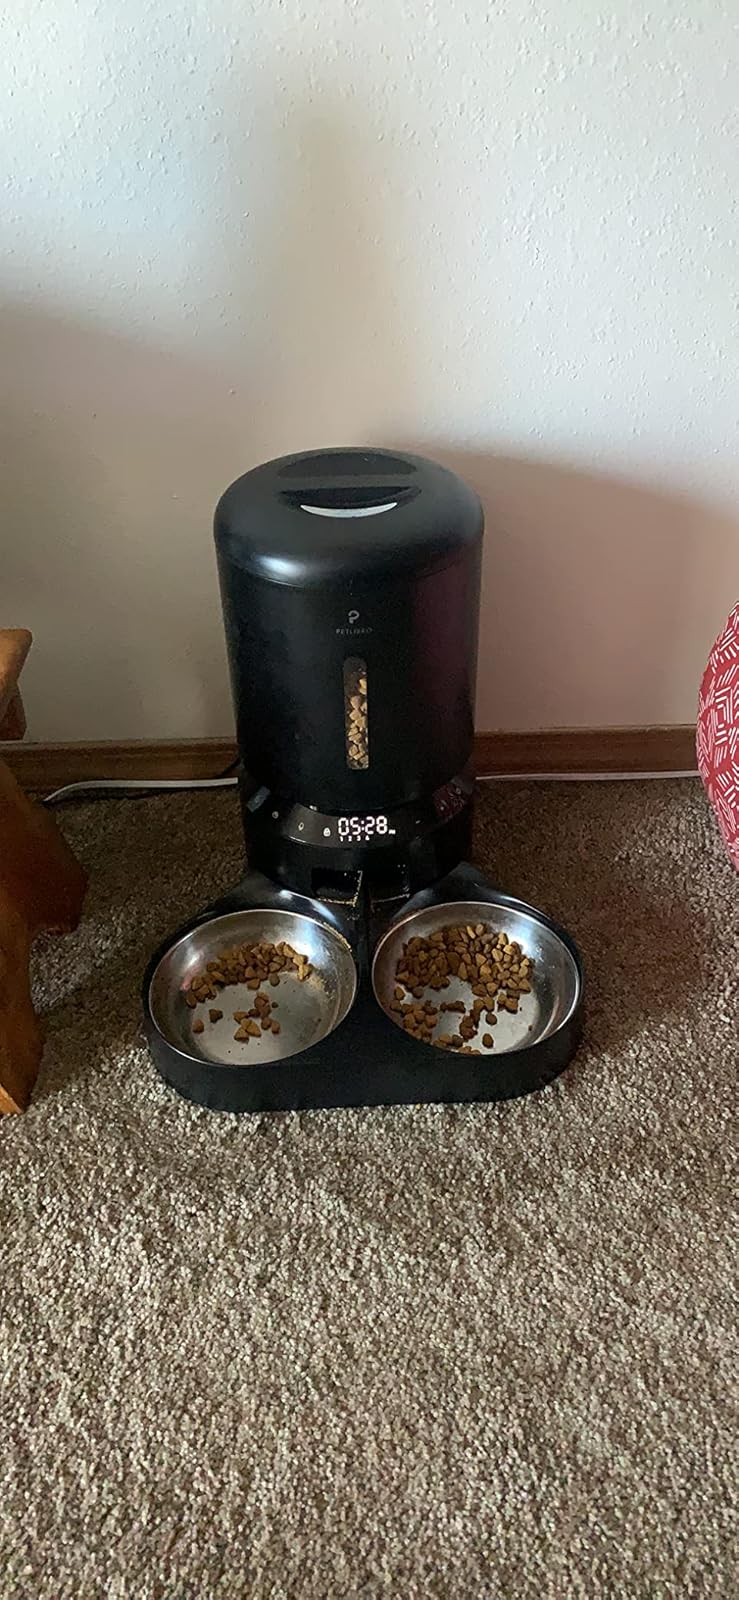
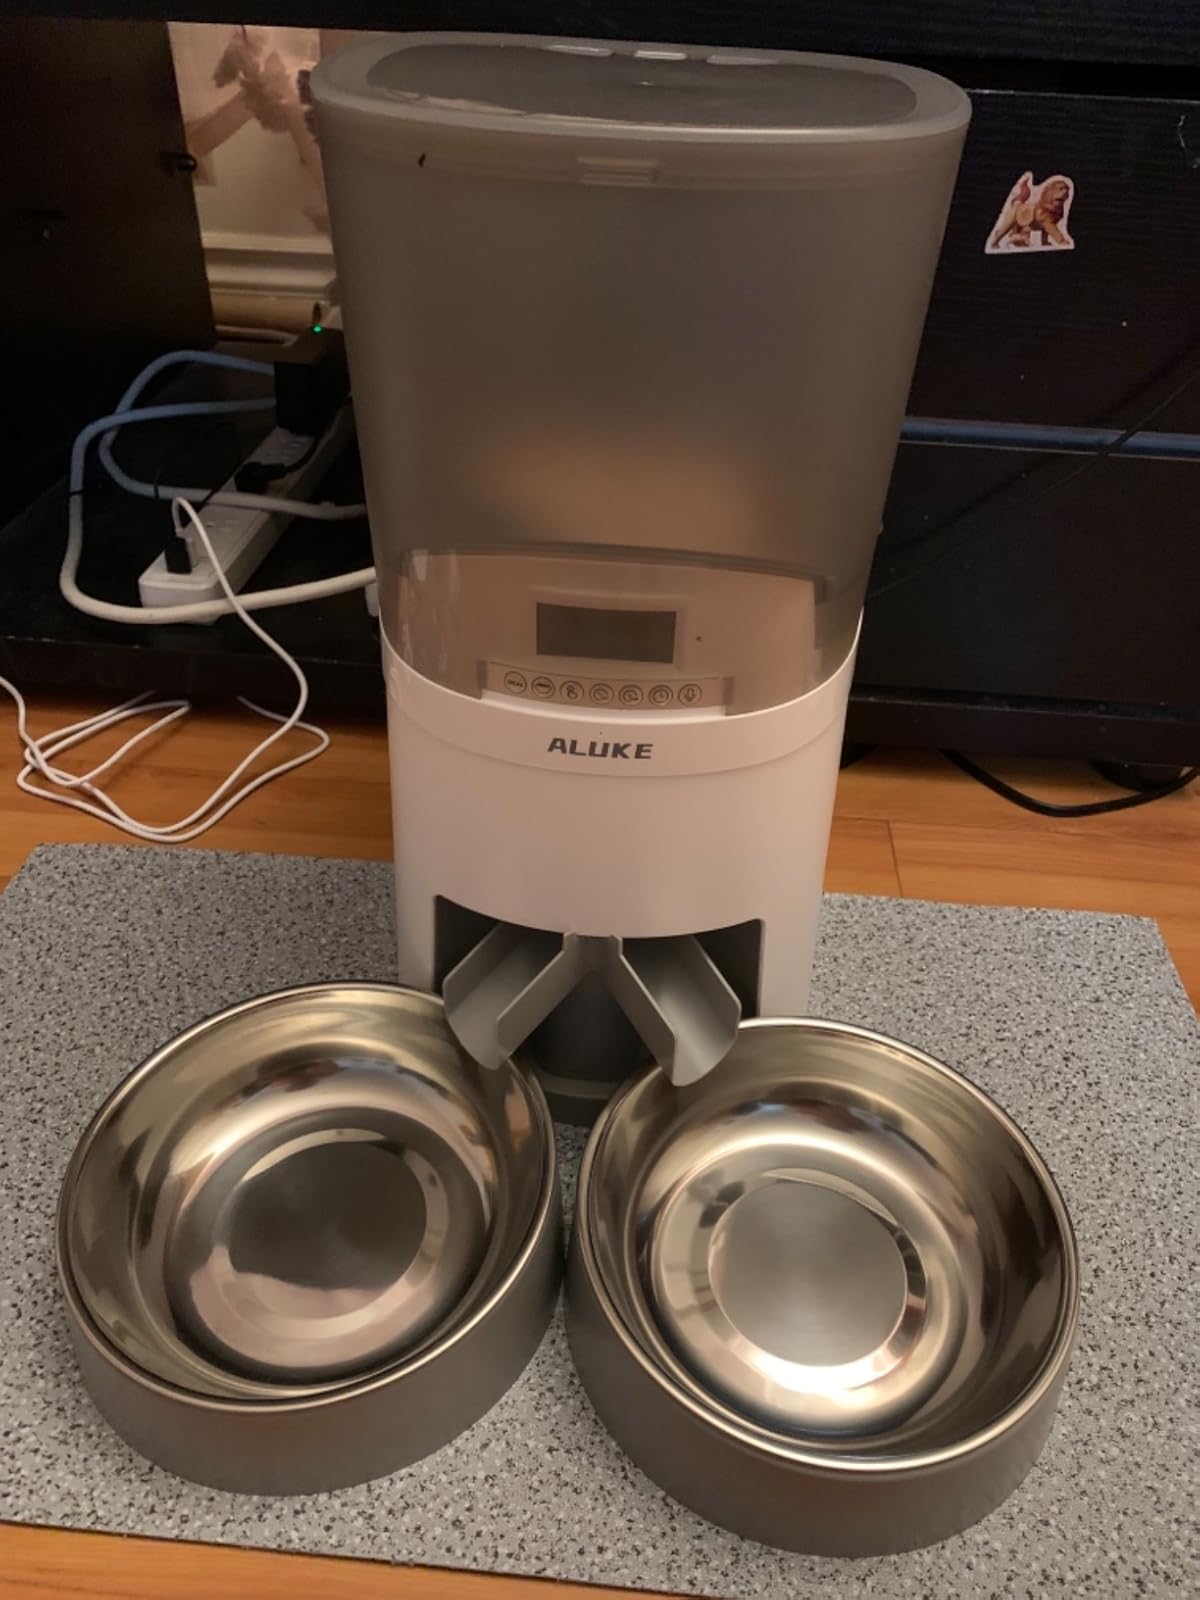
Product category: items_feeder
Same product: no